Theo Walcott

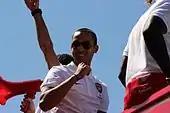
Walcott celebrating with teammates and fans at a parade after winning the 2013–14 FA Cup

Walcott started the 2013–14 campaign in good form, registering assists against Fenerbahçe in the Champions League play-off round as well as against Fulham and Tottenham Hotspur in the Premier League, and scoring against Olympique de Marseille in the Champions League group stage. He suffered an abdominal injury in late September that required surgery, and was out of action for two months, returning against his former club Southampton in late November.